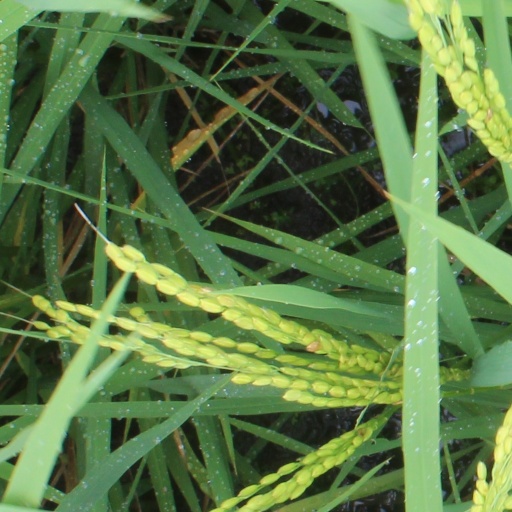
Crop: rice